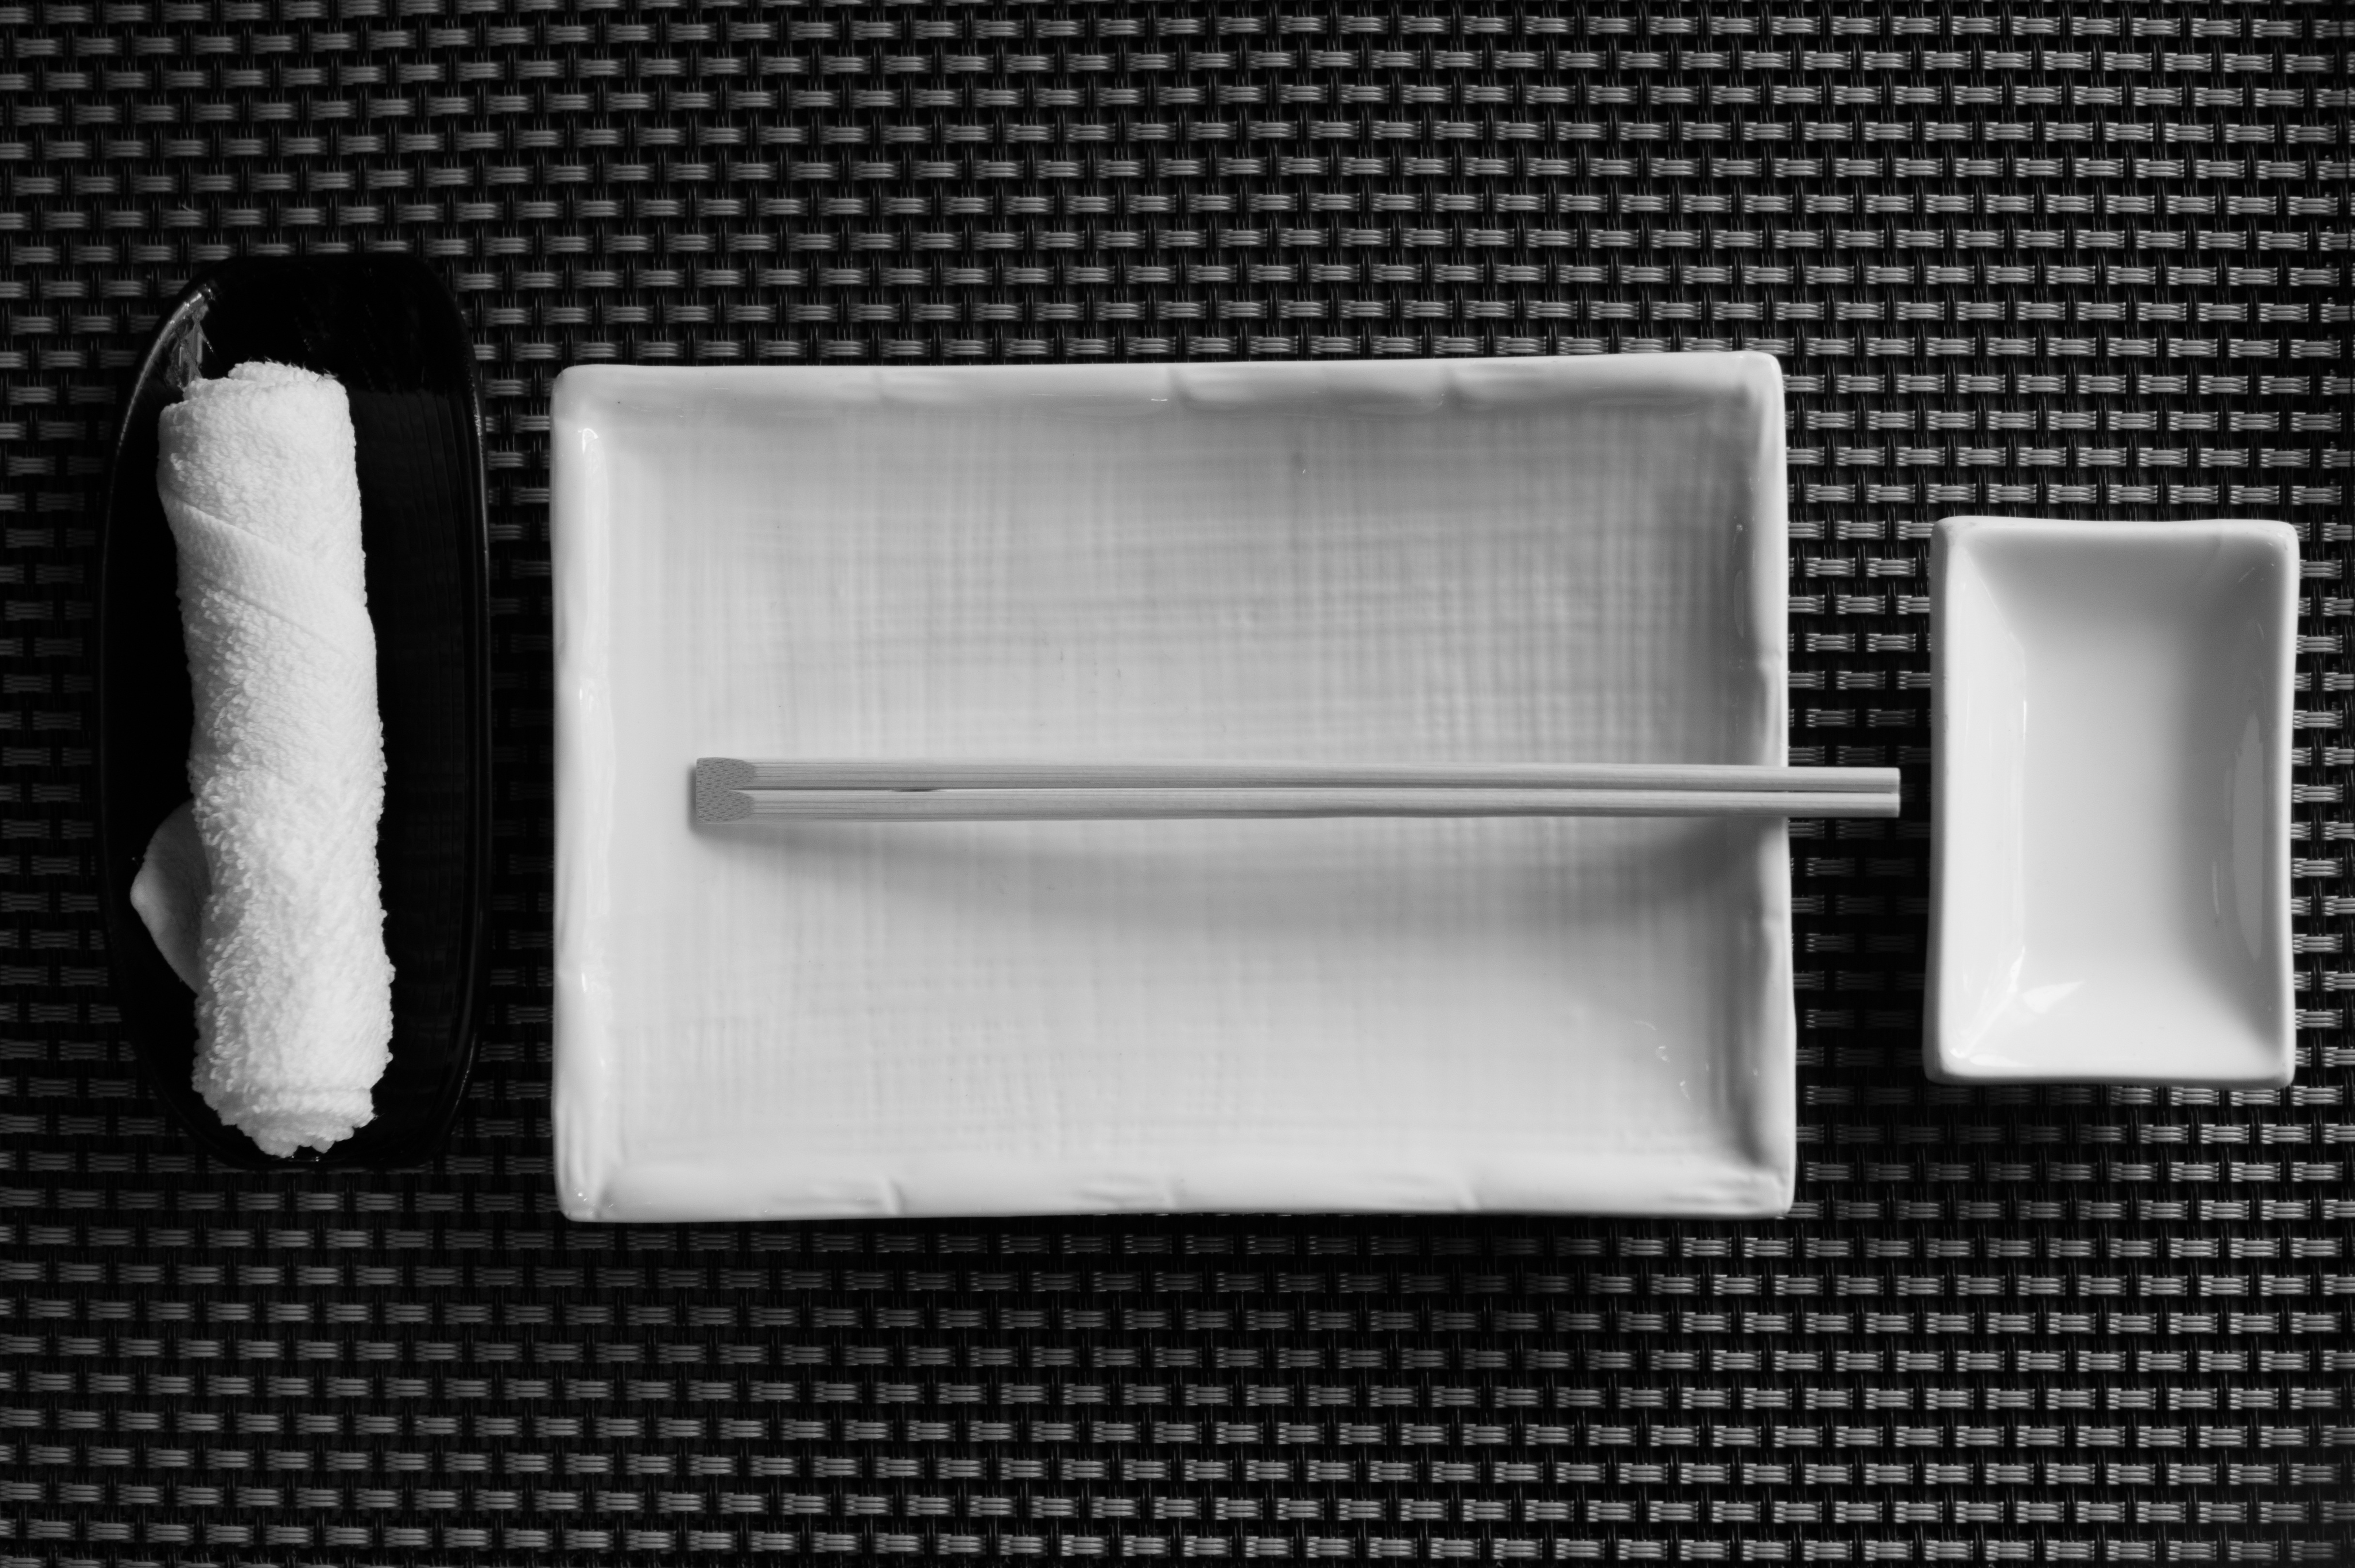
black and white, white, restaurant, asian, meal, food, seaweed, plate, seafood, fresh, furniture, monochrome, fish, japan, gourmet, healthy, cuisine, rice, material, shrimp, product, sushi, sashimi, japanese, dinner, rectangle, roll, raw, salmon, oriental, traditional, sticks, monochrome photography